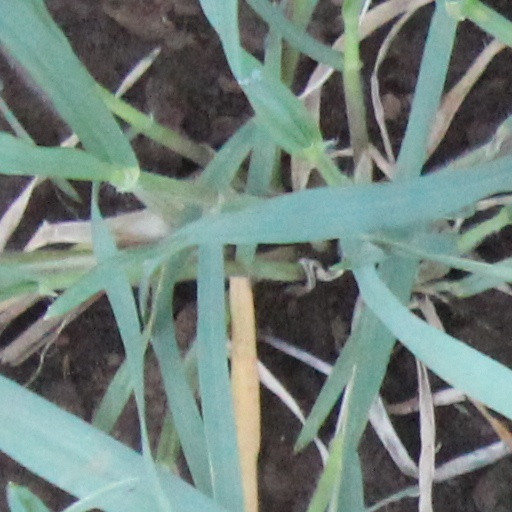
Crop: wheat